Aphex Twin SoundCloud demos

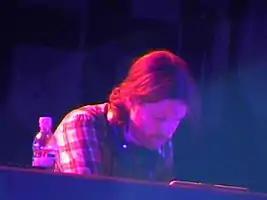
James performing in 2007

In January 2015, James began anonymously uploading demos to the music sharing site SoundCloud. Some tracks dated to the late 1980s or early 1990s. He tagged the first track with the comment: "like early aphex but I'd never heard of him when I wrote all these tracks im going to be uploading".